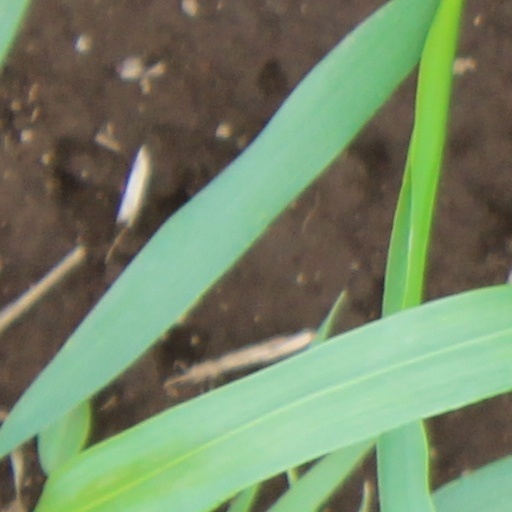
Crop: wheat